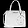
Label: Bag